Cameron Young (basketball)

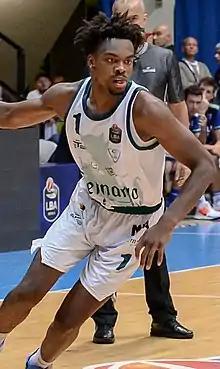
Young with Cantù in October 2019

Cameron Young (born March 24, 1996) is an American professional basketball player for the Central Club of the Lebanese Basketball League. He played college basketball for the Quinnipiac Bobcats after playing two years at Arizona Western College. Young led the conference in points per game and was named the Metro Atlantic Athletic Conference Player of the Year for the 2018–19 season.